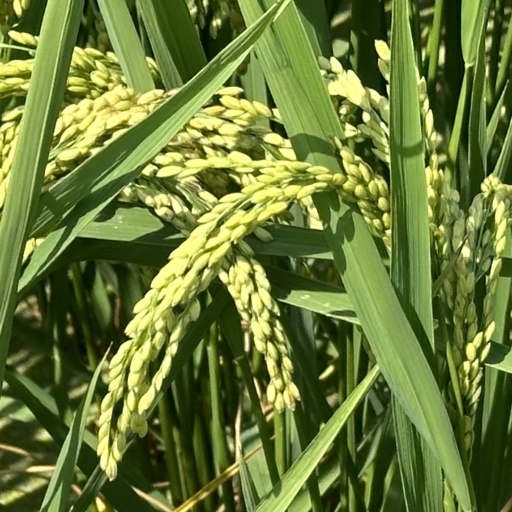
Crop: rice